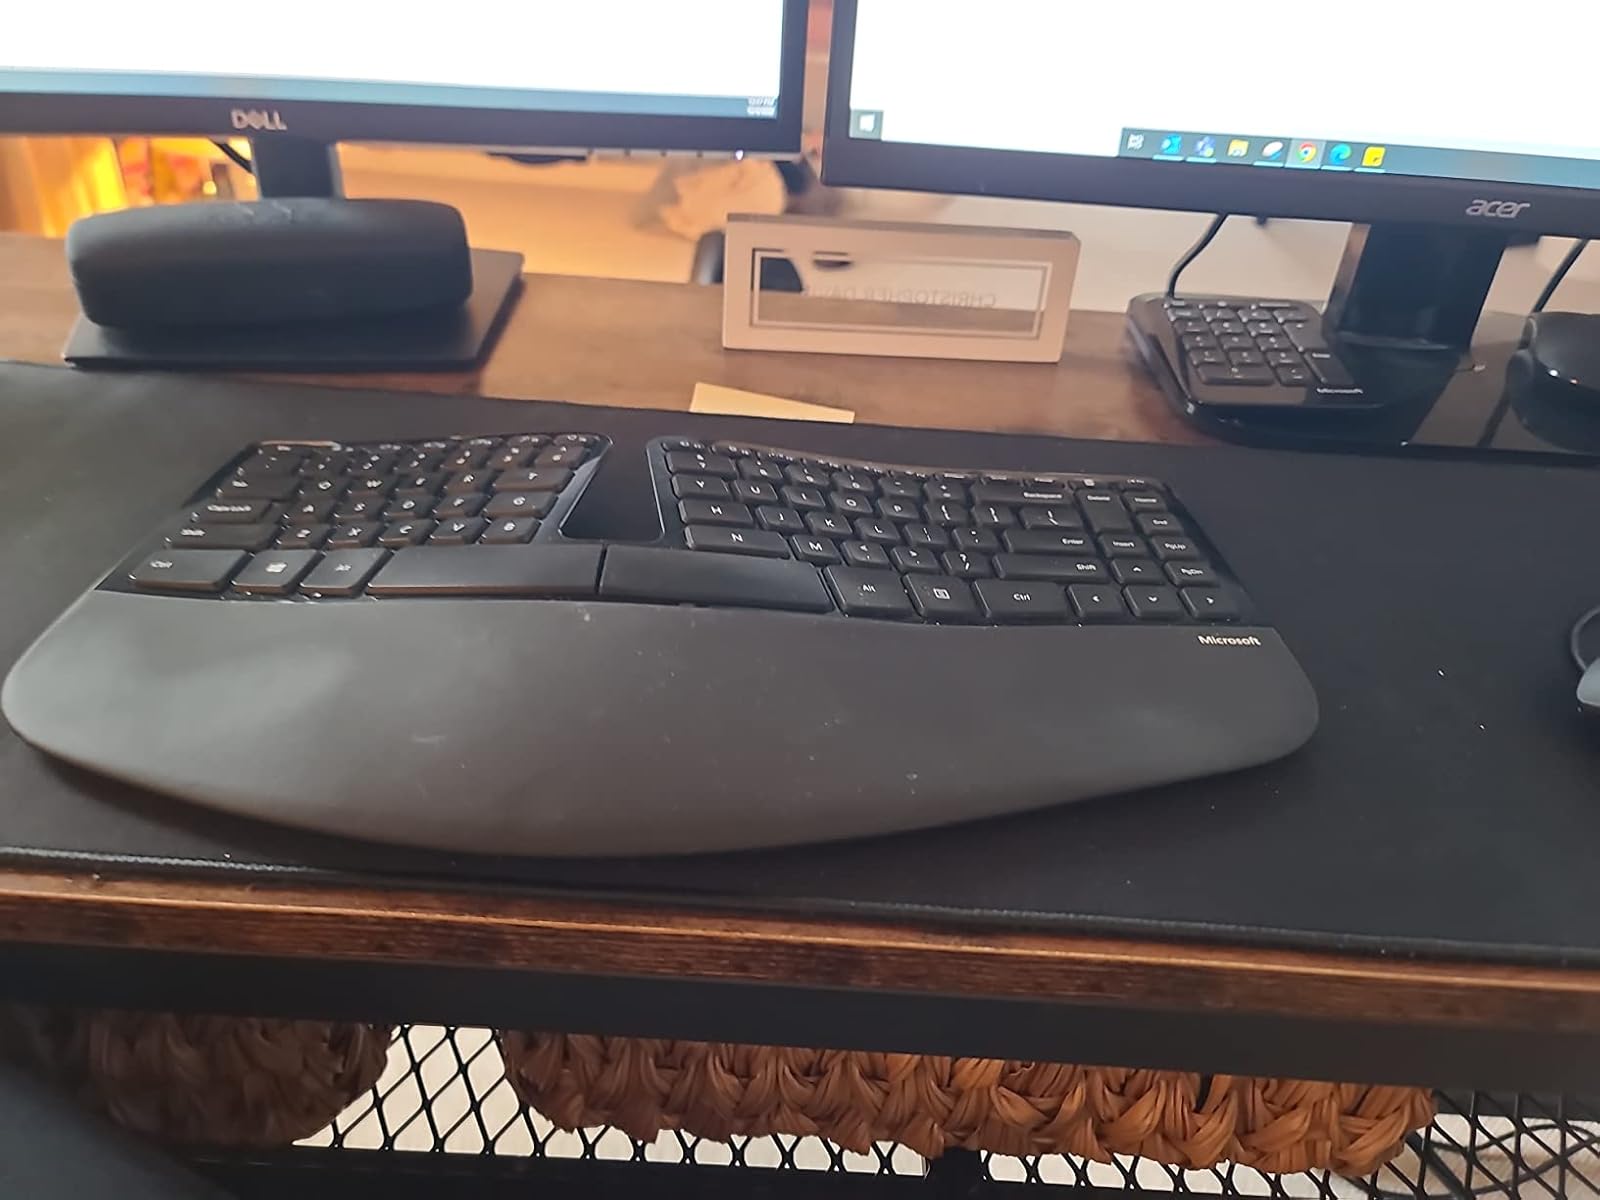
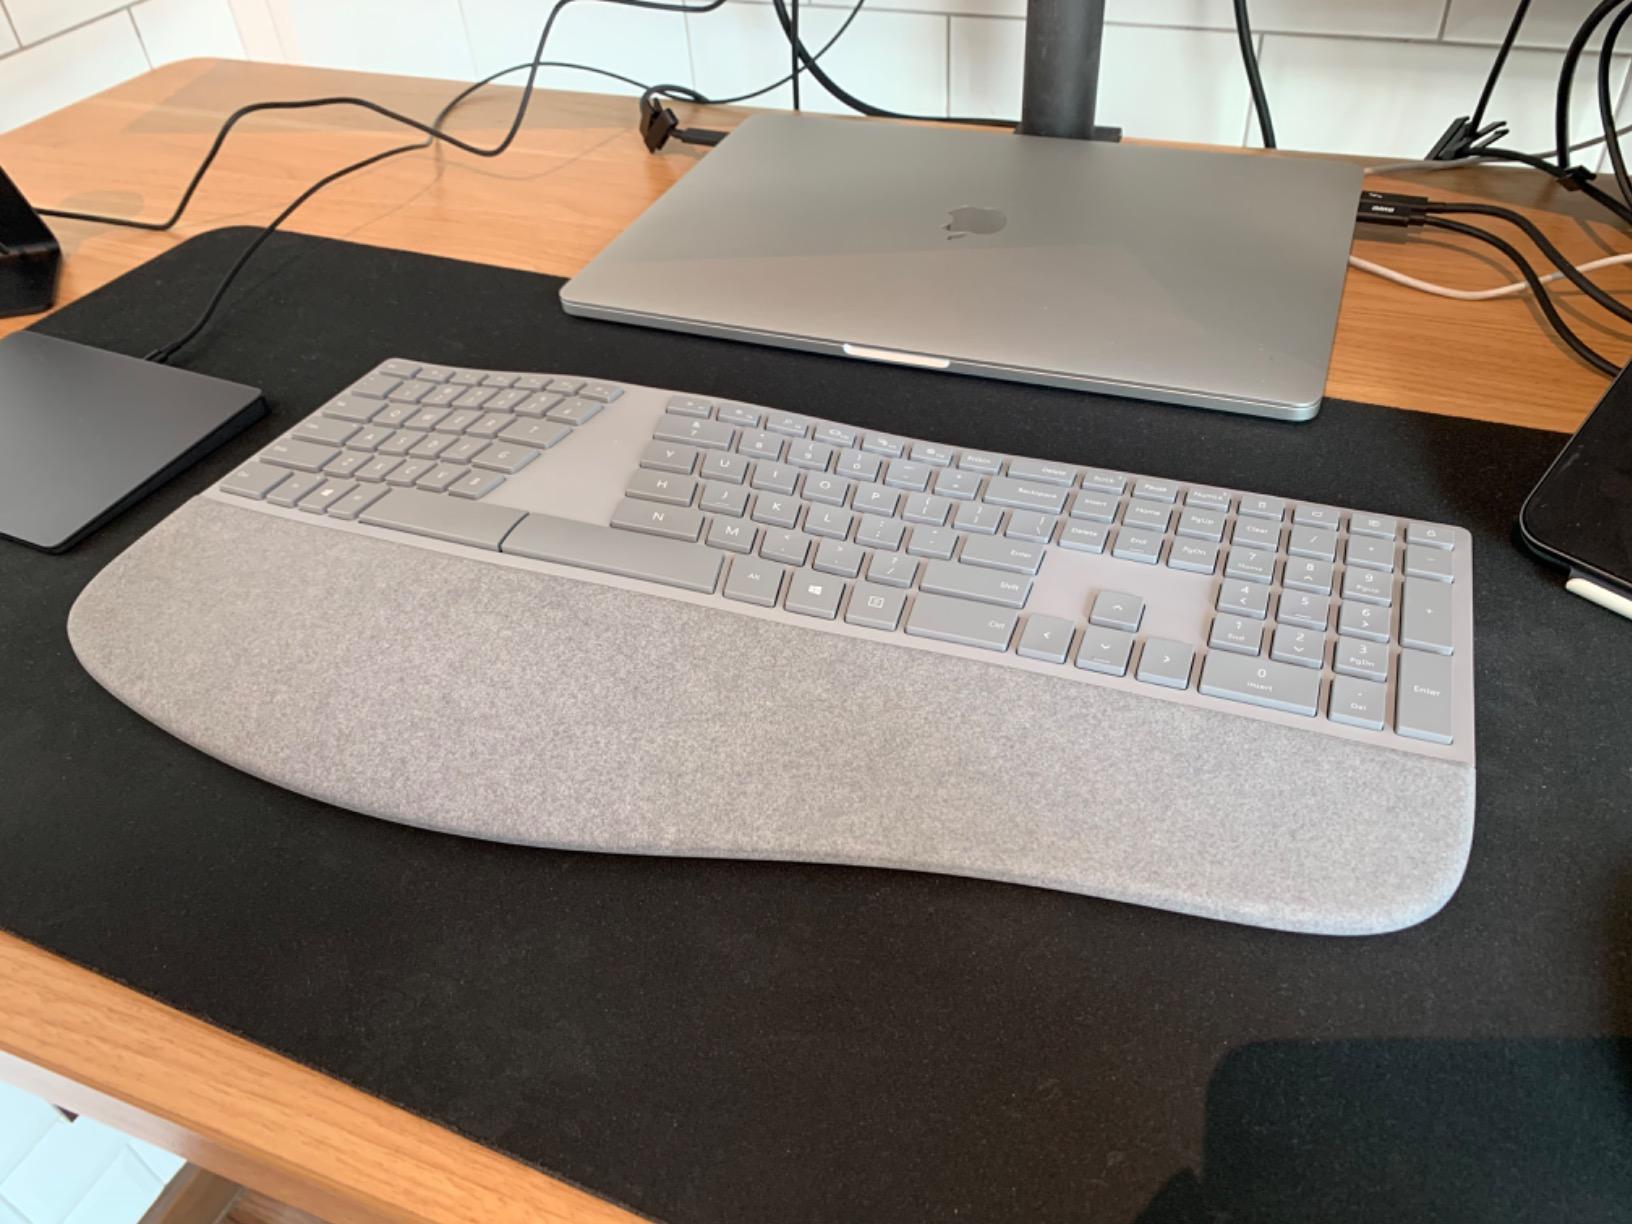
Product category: keyboard
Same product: no